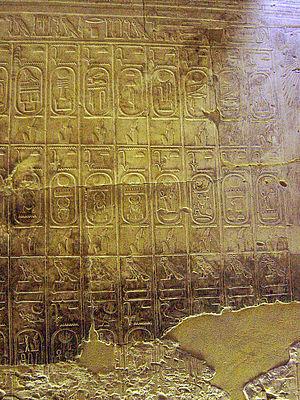
La liste d'Abydos, appelée également table d'Abydos, est la représentation des cartouches de 76 rois ayant précédé Séthi Iᵉʳ. Elle est située sur un mur du temple construit par ce pharaon à Abydos en Égypte, dans un passage qui était à l'origine la chapelle de Sekhmet.